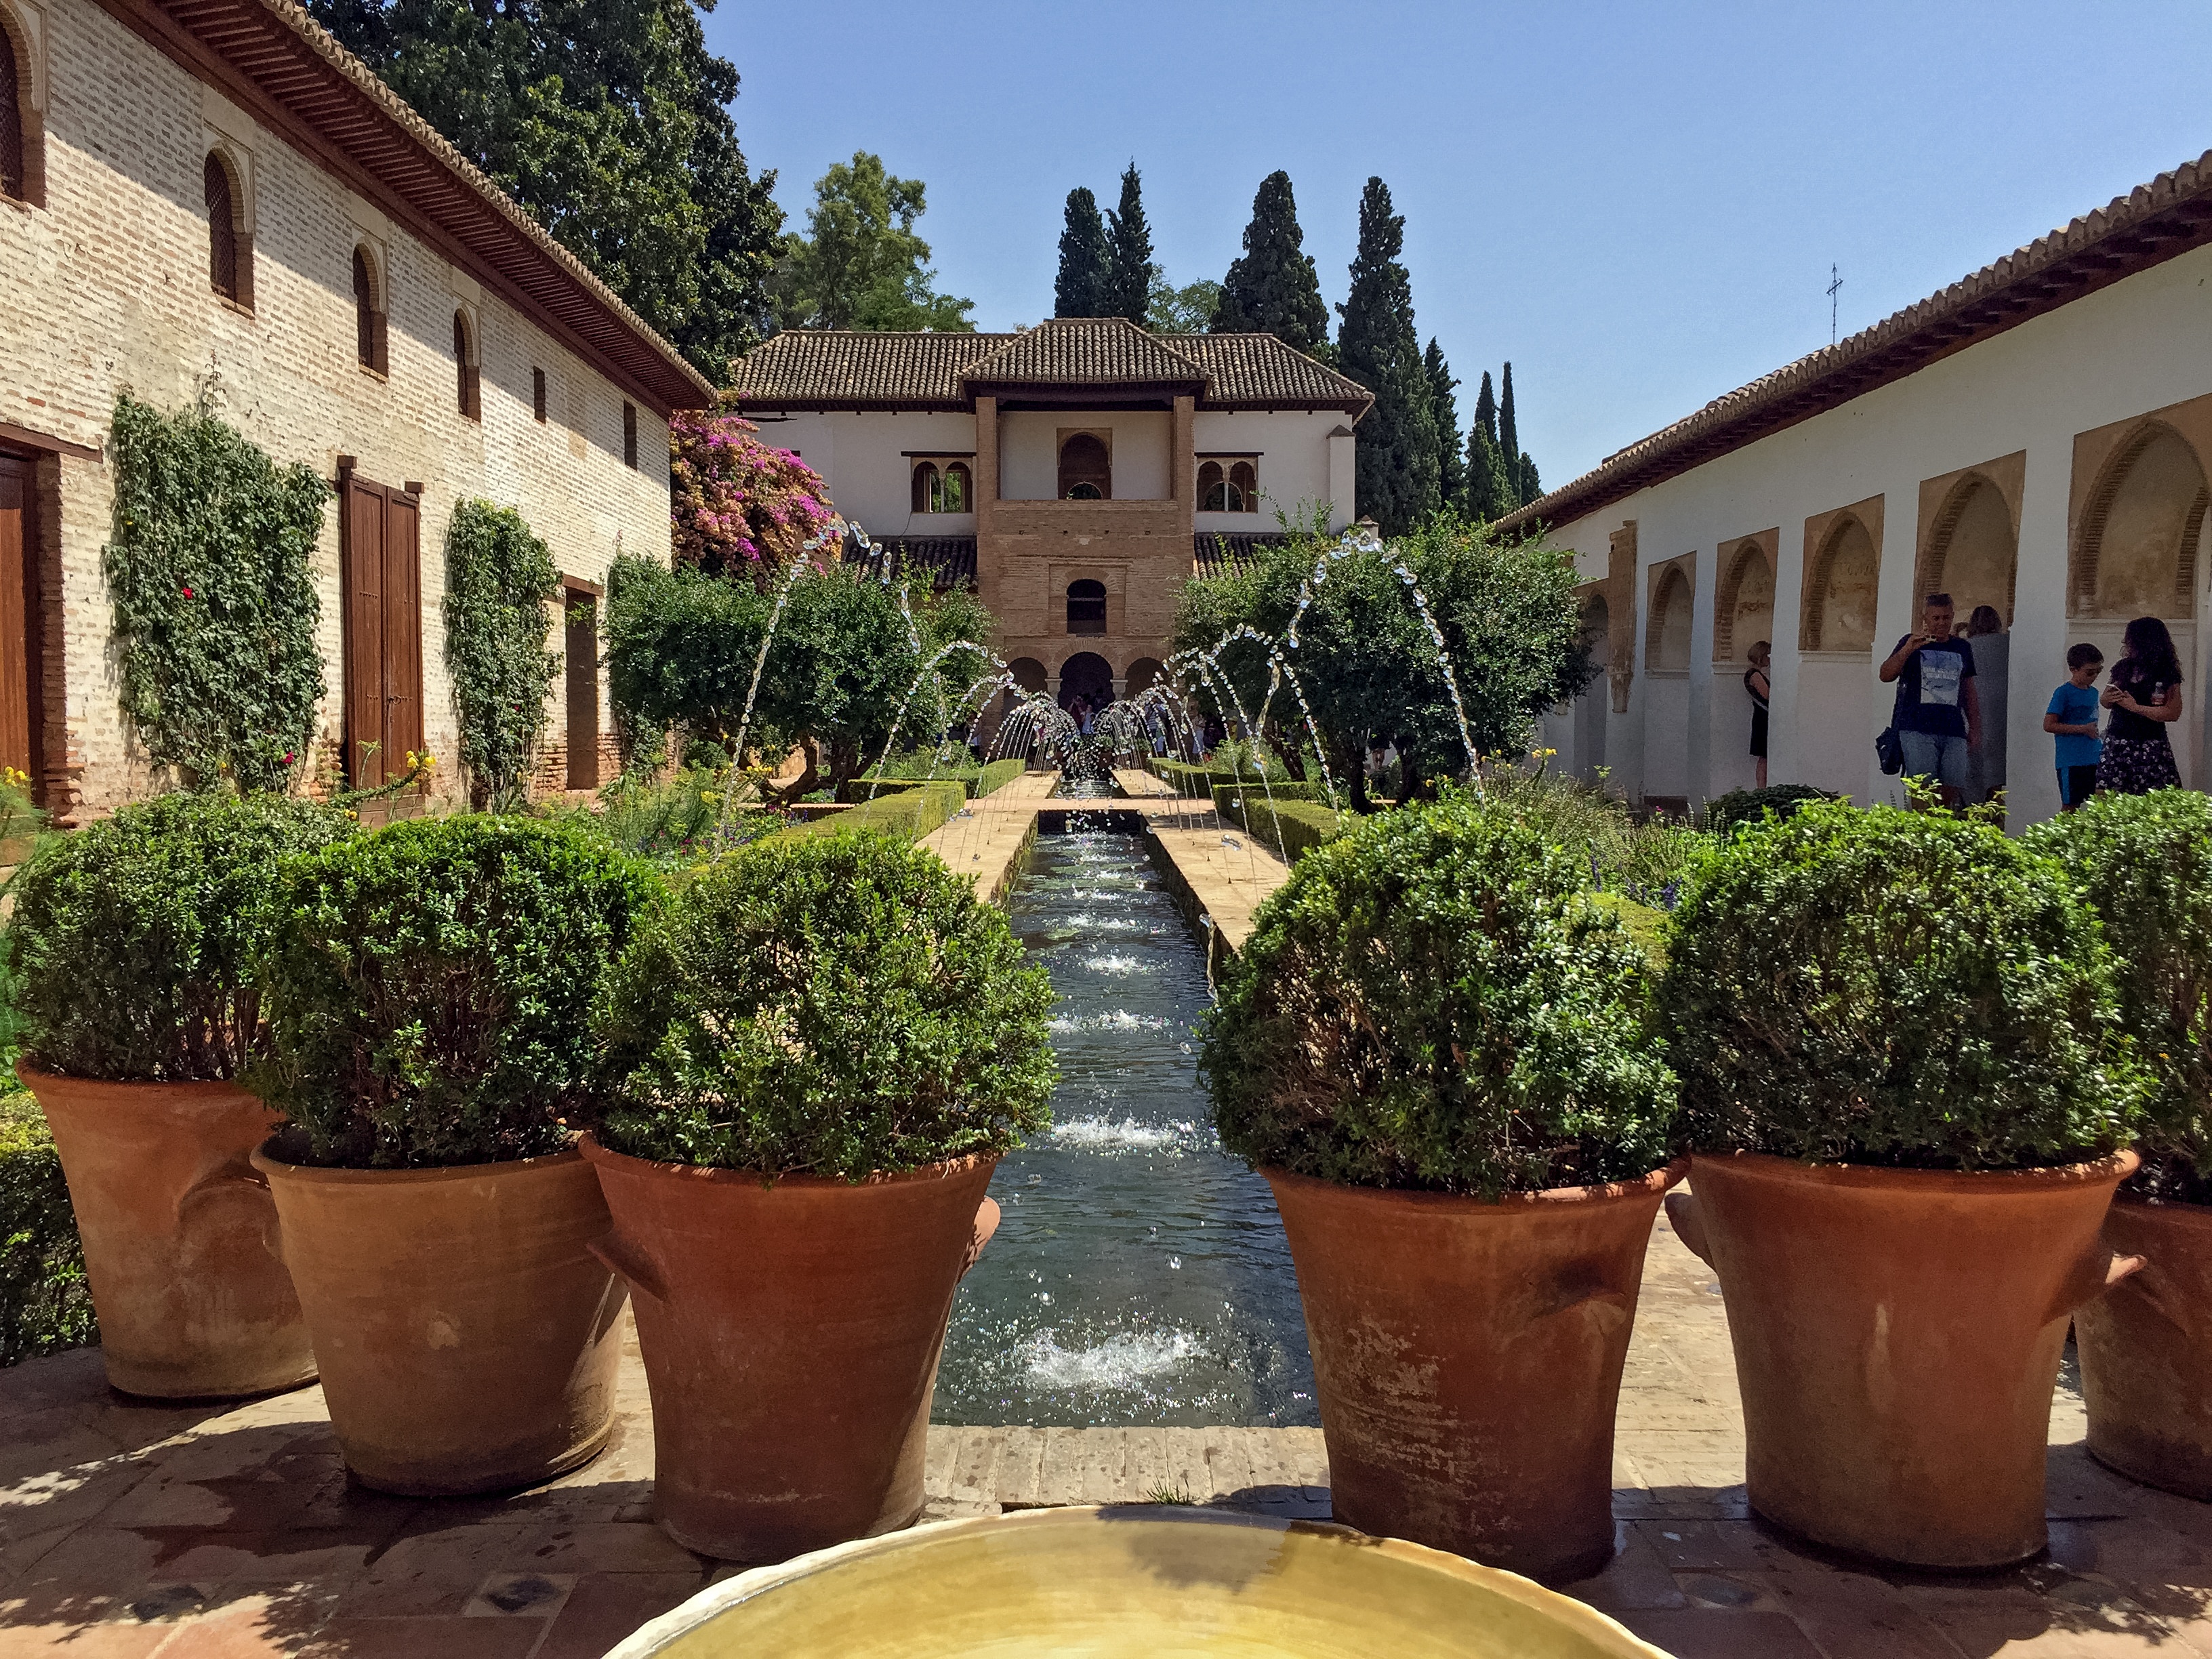
water, house, flower, home, wall, summer, rural, backyard, landmark, property, garden, tourism, spain, courtyard, picturesque, andalusia, islam, famous, heritage, estate, granada, yard, hacienda, alhambra, muslim, moorish, generalife